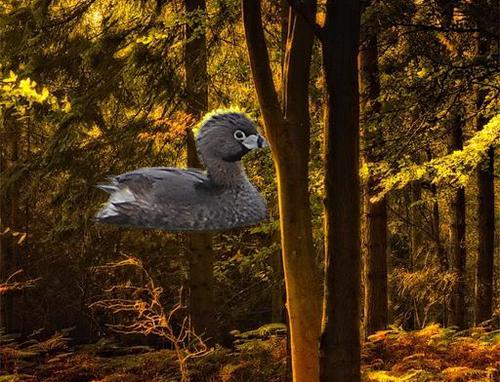
Bird species: Pied_billed_Grebe
Bird type: waterbird
Background: land